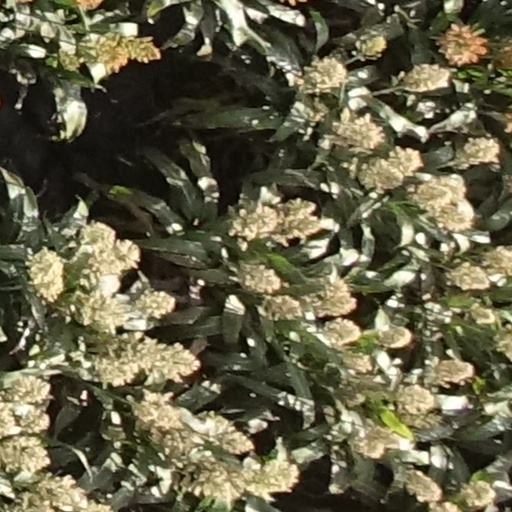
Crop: sorghum